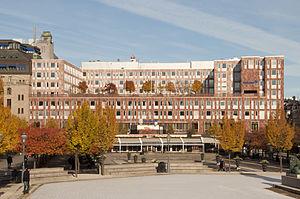
La maison PK est un immeuble du quartier de Norrmalm au centre-ville de Stockholm en Suède. Construit entre 1971 et 1974 sur des plans du cabinet d'architectes Backström & Reinius, le bâtiment abrite des bureaux et des commerces. Il s'agit à l'origine du siège de la banque Sveriges Kreditbank, qui prend après une fusion en 1974 le nom de Post- och Kreditbanken, d'où le nom de maison PK. Aujourd'hui, le bâtiment abrite principalement le siège de la banque suédoise Nordea.